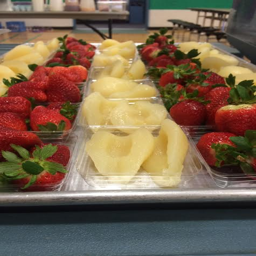
a display of fresh fruits for lunch .